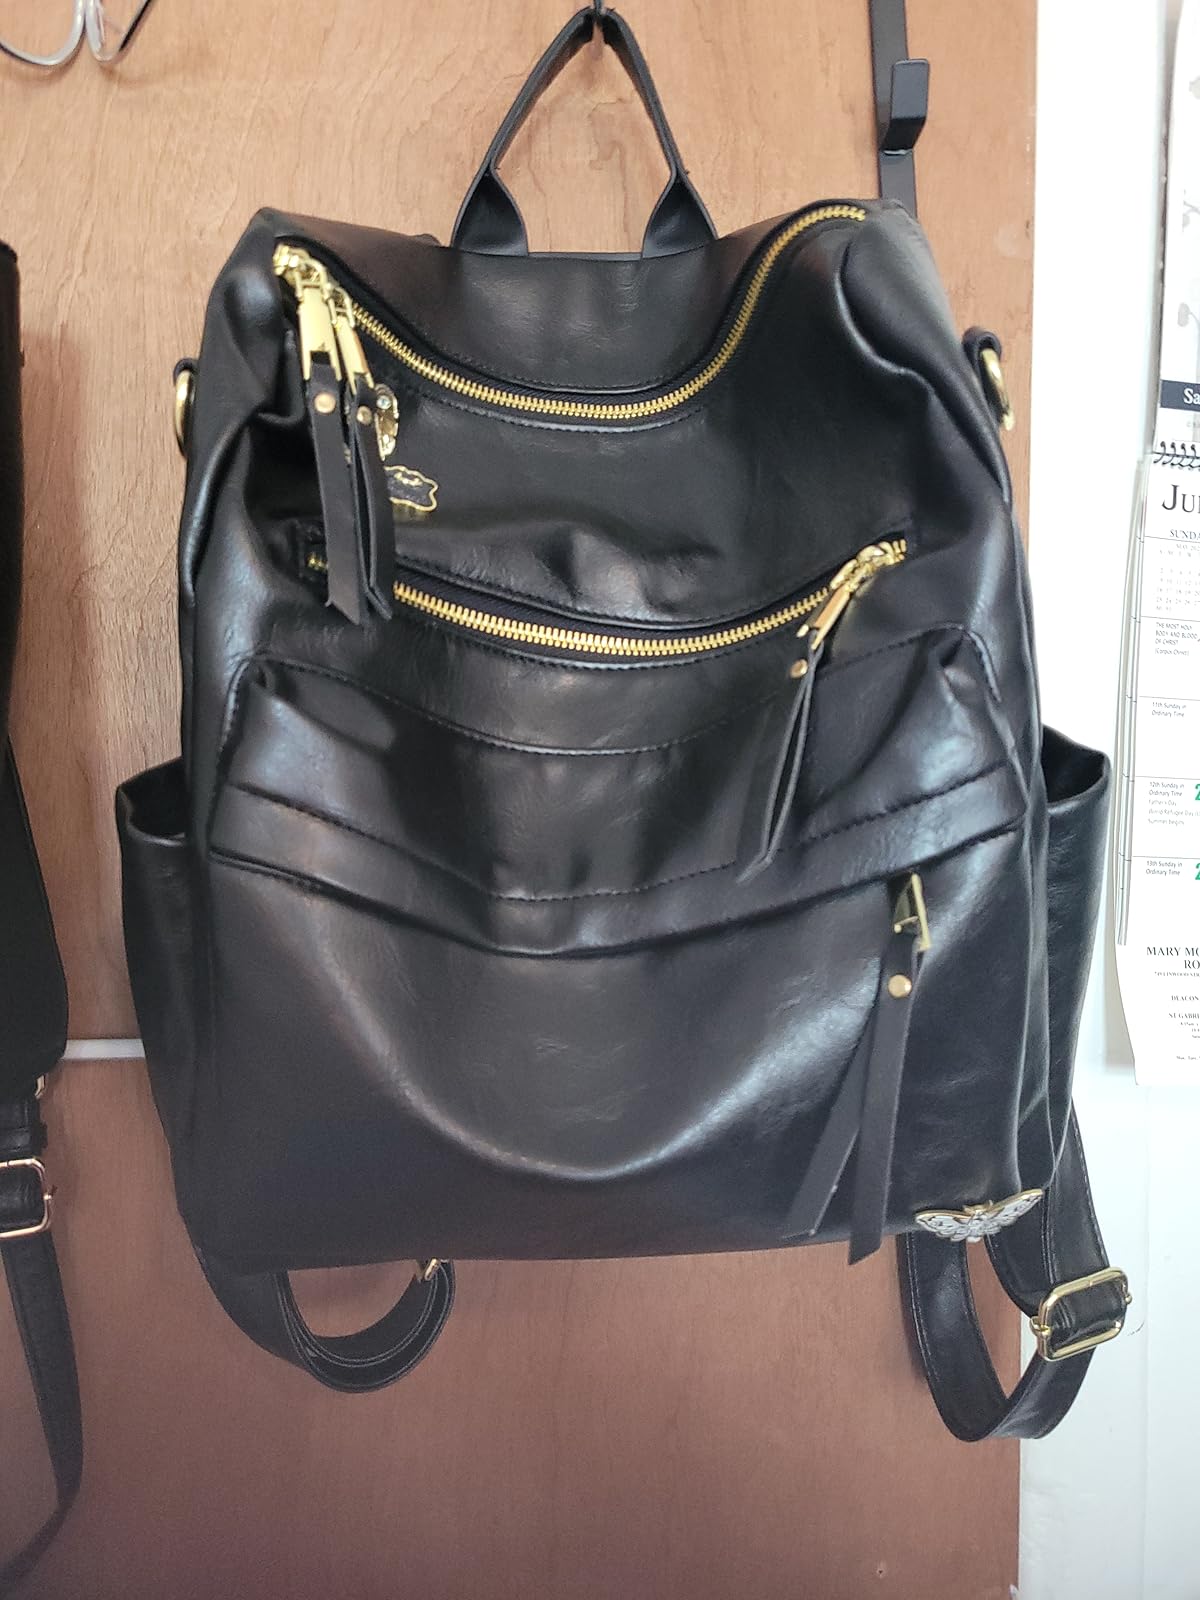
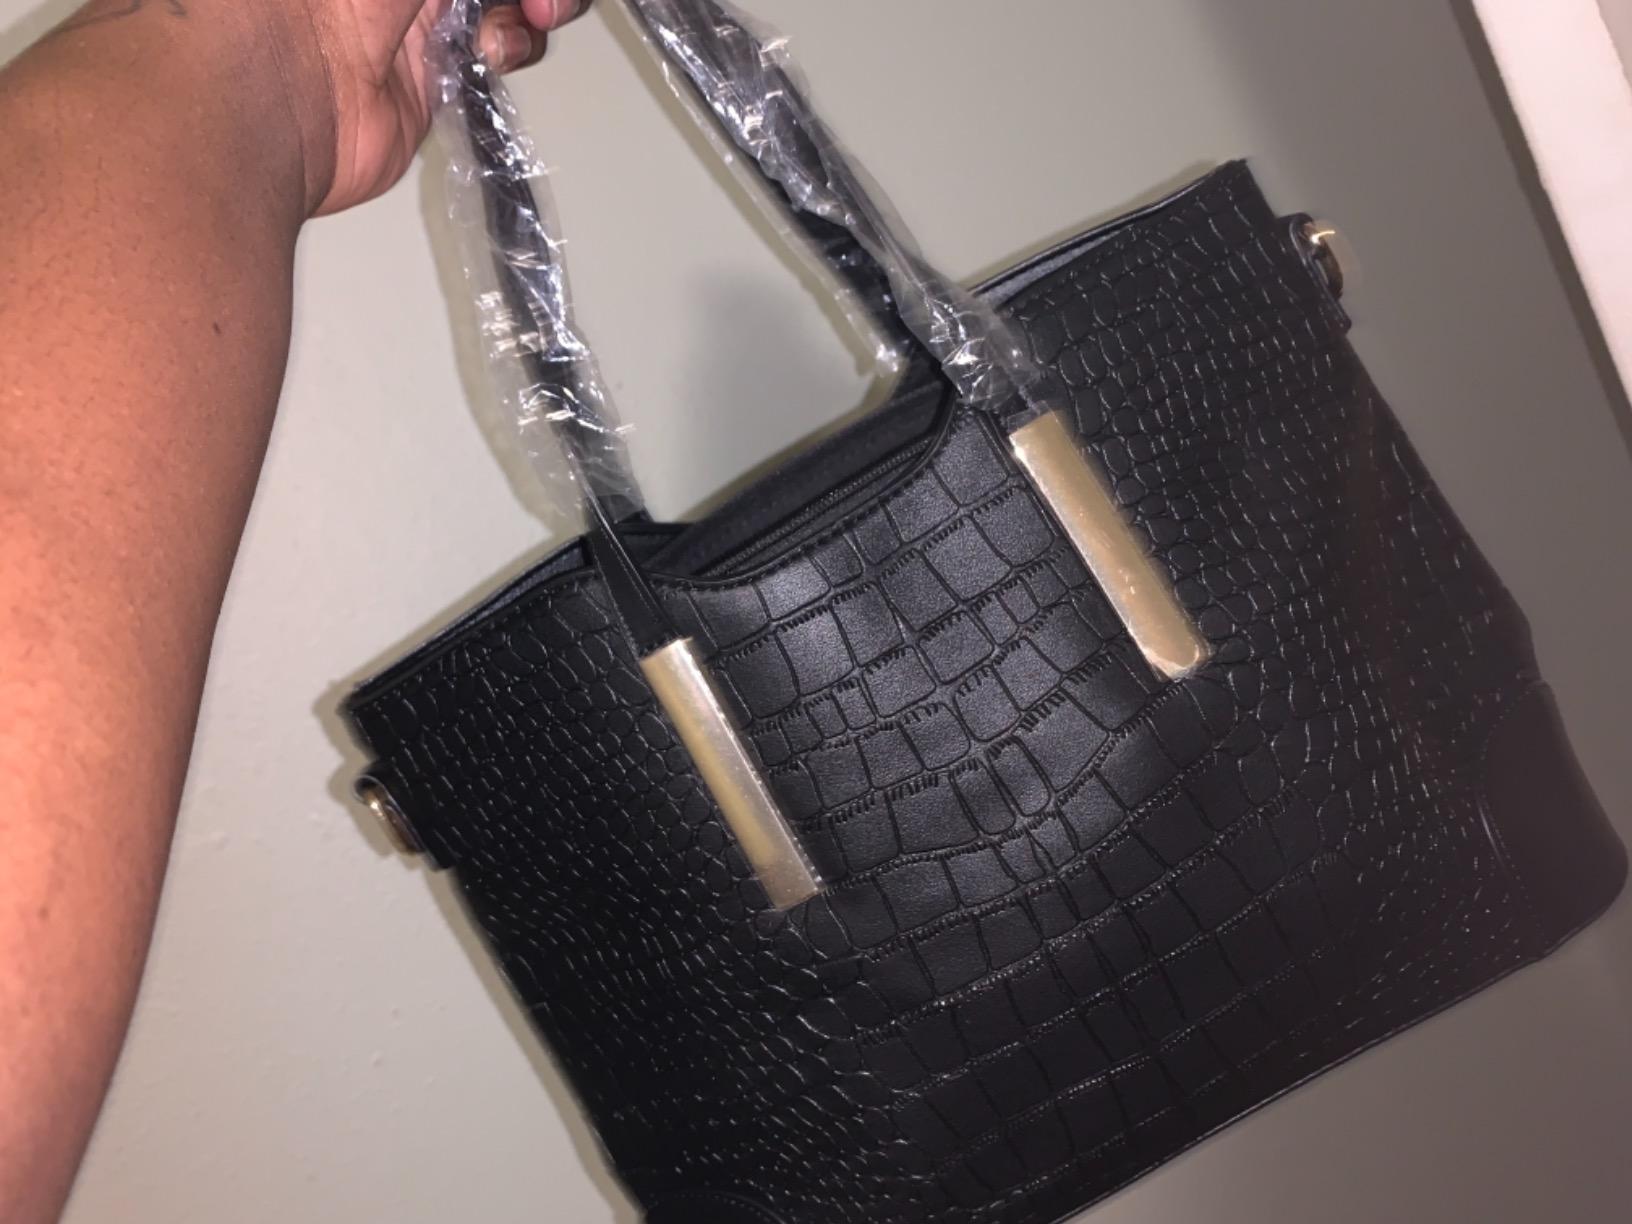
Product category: accessories_handbag
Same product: no